Thomas I de Gadagne

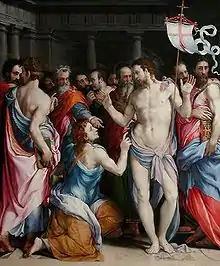
"The Incredulity of Saint Thomas" by Francesco Salviati, commissioned by Thomas' nephew and heir for the Florentines' chapel. Musée du Louvre.

The Florentines in Lyon lived and worked by statutes officially recognized by the Republic of Florence and had to ensure internal harmony in their own community while also getting protection and representation in the city of Florence and the French court. These statutes were established on 27 November 1501, putting the community under the leadership of four counsellors and a consul. As the leader of the most important mercantile and banking community in Lyon, the consul had the privilege of leading the payments made at the end of each of the four annual fairs.